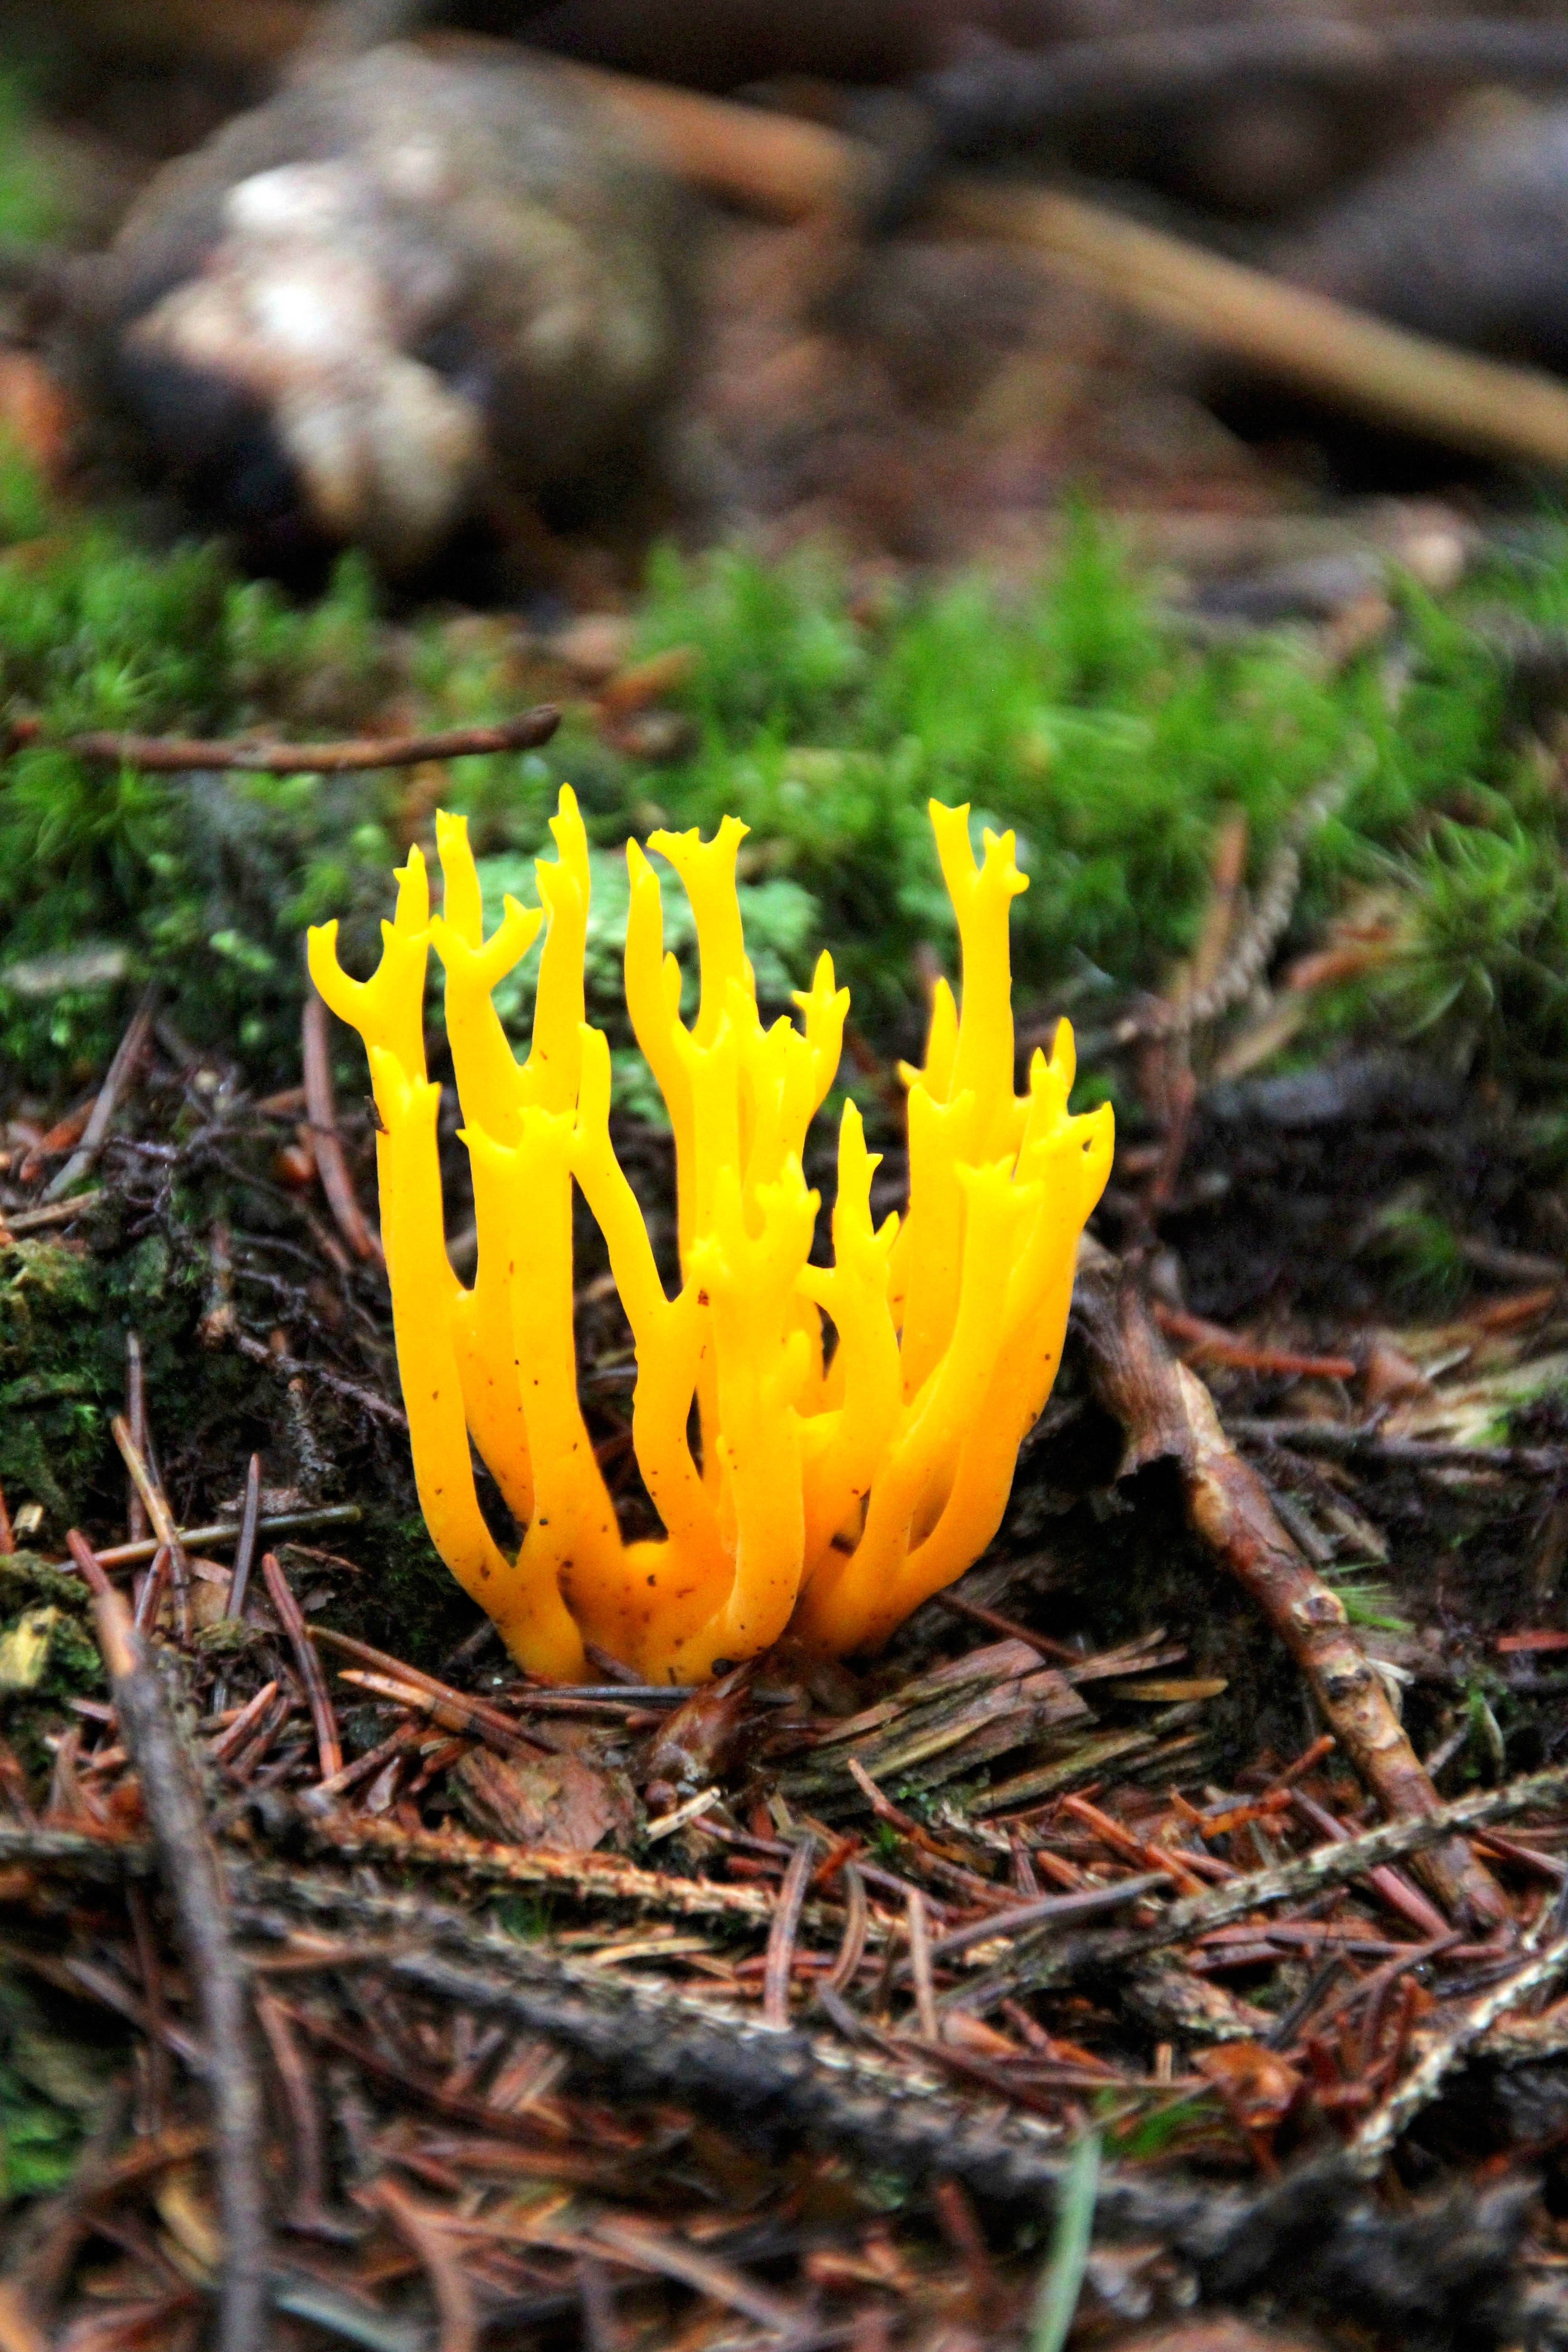
nature, forest, grass, plant, leaf, flower, autumn, soil, botany, mushroom, yellow, flora, fungus, toxic, woodland, moist, macro photography, edible mushroom, calocera viscosa, sticky sch nhorn